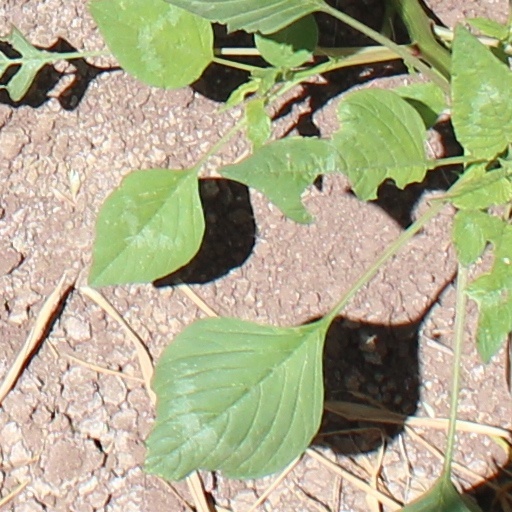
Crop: wheat